Weckewerk

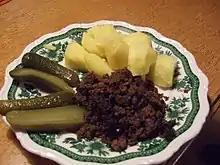
Weckewerk as part of a meal

Weckewerk is a sausage, native to Northern Hesse, Germany. It is made from cooked brawn and minced meat, veal or sausage, and broth of pork, sometimes from cooked meat, blood and offal. The sausage is stretched with stale bread, explaining the name: "Weck" or "Wegge" is the traditional term for roll in Northern Hesse. It is seasoned with onions, salt, pepper, marjoram, regionally also with caraway, allspice and garlic. The ingredients are ground and mixed. To be consumed within a short time, the mixture is packaged in pig intestines. If longer storage is desired, it is preserved in jars or filled in artificial casings.